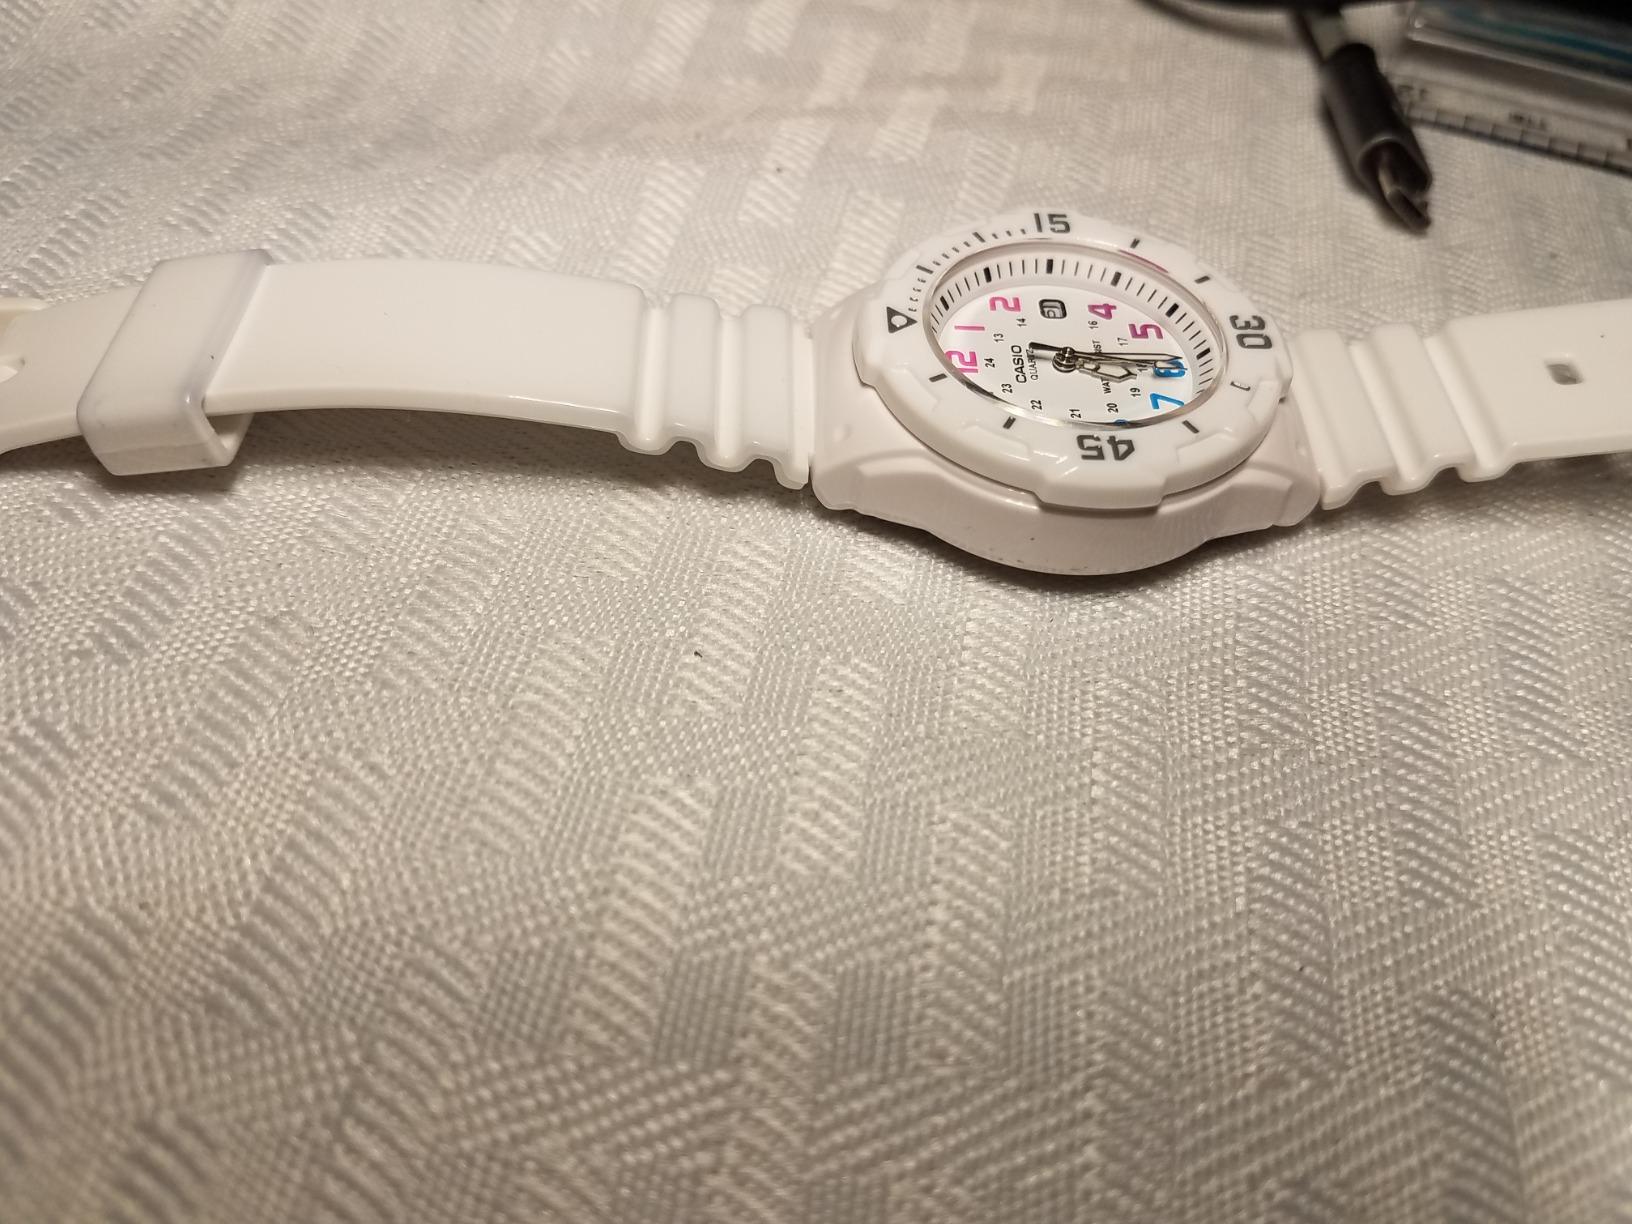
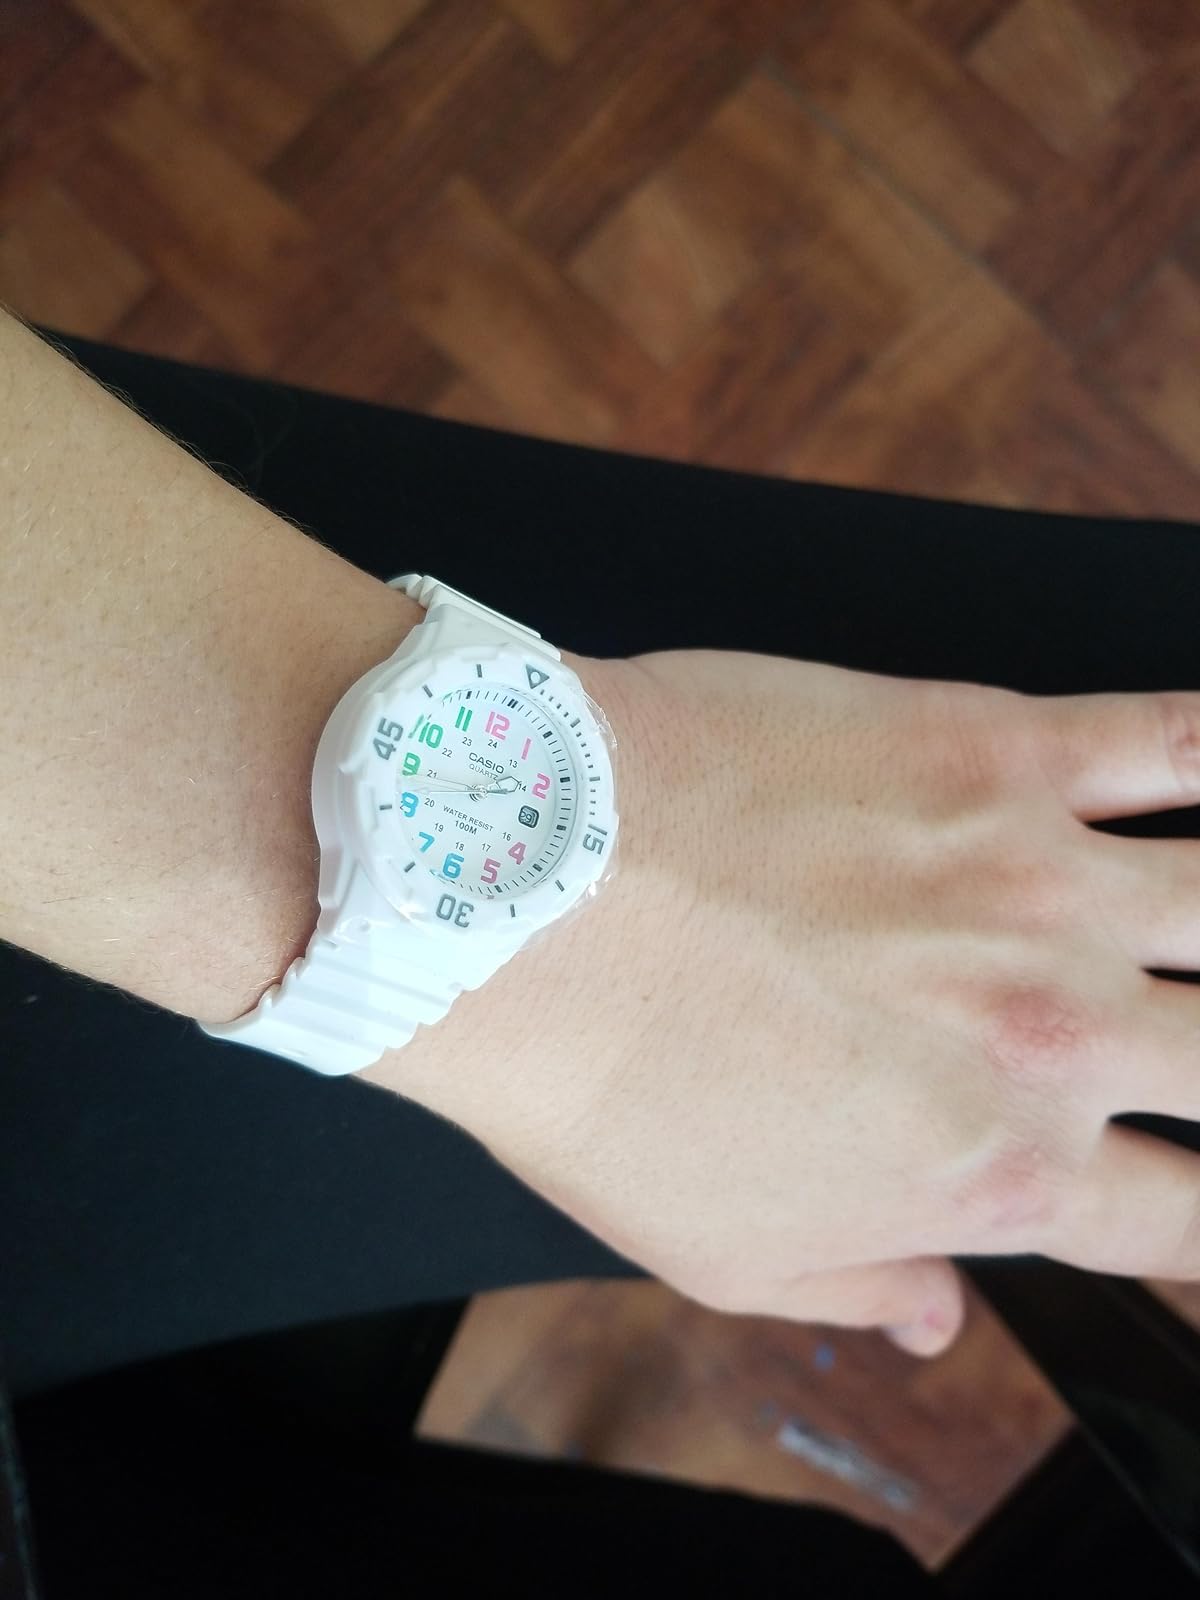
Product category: accessories_watch
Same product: yes